Christianity in late antiquity

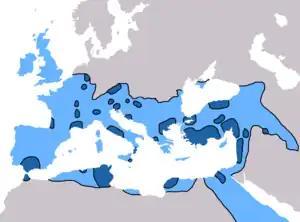

After legalisation, the Church adopted the same organisational boundaries as the Empire: geographical provinces, called dioceses, corresponding to imperial governmental territorial division. The bishops, who were located in major urban centers by pre-legalisation tradition, thus oversaw each diocese. The bishop's location was his "seat", or "see"; among the sees, five held special eminence: Rome, Constantinople, Jerusalem, Antioch, and Alexandria. The prestige of these sees depended in part on their apostolic founders, from whom the bishops were therefore the spiritual successors, e.g., St. Mark as founder of the See of Alexandria, St. Peter of the See of Rome, etc. There were other significant elements: Jerusalem was the location of Christ's death and resurrection, the site of a 1st-century council, etc., see also Jerusalem in Christianity. Antioch was where Jesus' followers were first labelled as Christians, it was used in a derogatory way to berate the followers of Jesus the Christ. Rome was where SS. Peter and Paul had been martyred (killed), Constantinople was the "New Rome" where Constantine had moved his capital c. 330, and, lastly, all these cities had important relics.